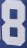
Number: 8